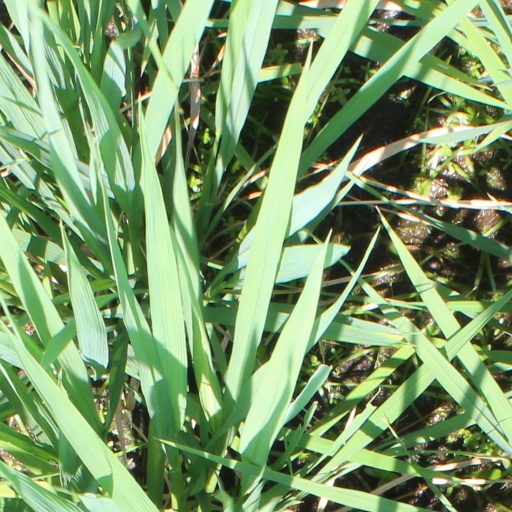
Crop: rice